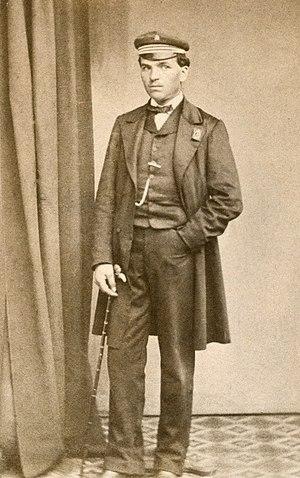
Claude Lebois à l'école normale d'enseignement spécial de Cluny, 1866-1868.
Claude Lebois, élève de l'école de Cluny puis professeur de sciences, est un pionnier de l'enseignement technique.